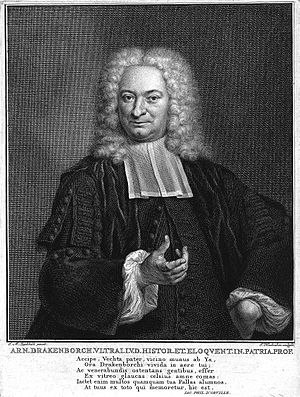
Arnold Drakenborch
Arnold Drakenborch var en hollandsk klassisk filolog.